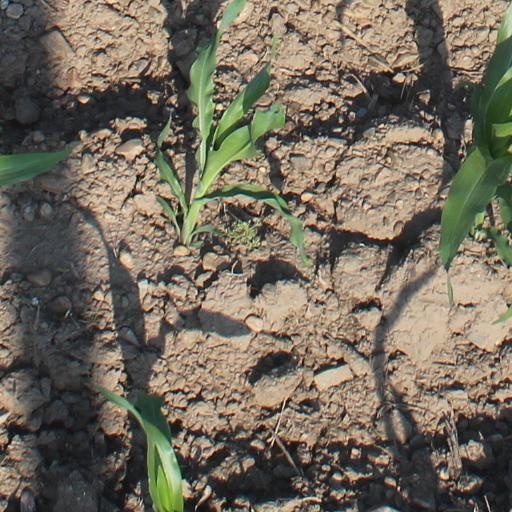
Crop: maize; corn